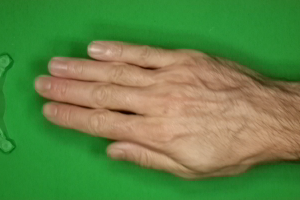
Label: paper